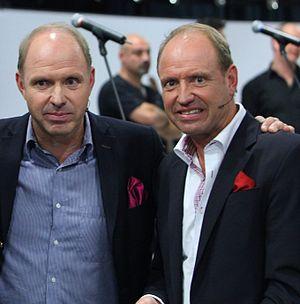
Cet article dresse une liste de jumeaux célèbres, laquelle inclut aussi des naissances multiples, des frères ou sœurs siamois, de célèbres jumeaux contemporains, des jumeaux sportifs, des jumeaux mythologiques, des jumeaux historiques, des jumeaux fictifs, des célébrités ayant un jumeau et des records établis par des jumeaux.
Andreas Ravelli, né le 13 août 1959 à Växjö, est un footballeur suédois, qui évoluait au poste de défenseur à l'IFK Göteborg et en équipe de Suède. Il est le frère jumeau de Thomas Ravelli.